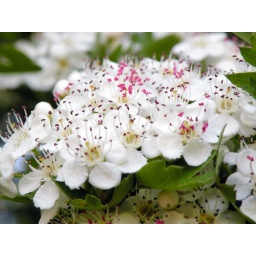
Some flowers on a tree or a shrub located next to a sidewalk in one of the parks here in Albany.